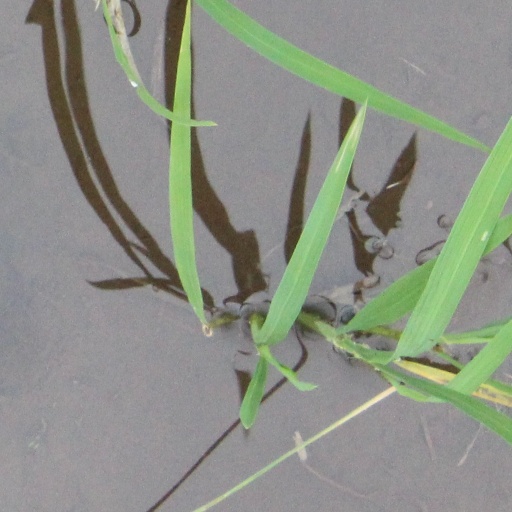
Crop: rice